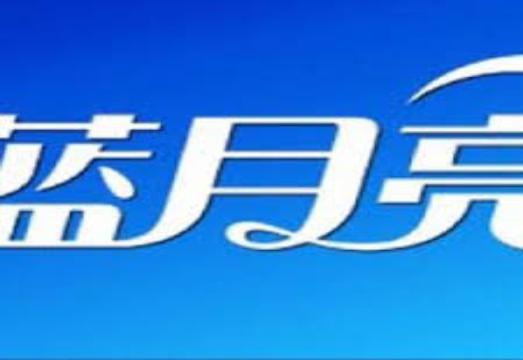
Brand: bluemoon
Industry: Necessities